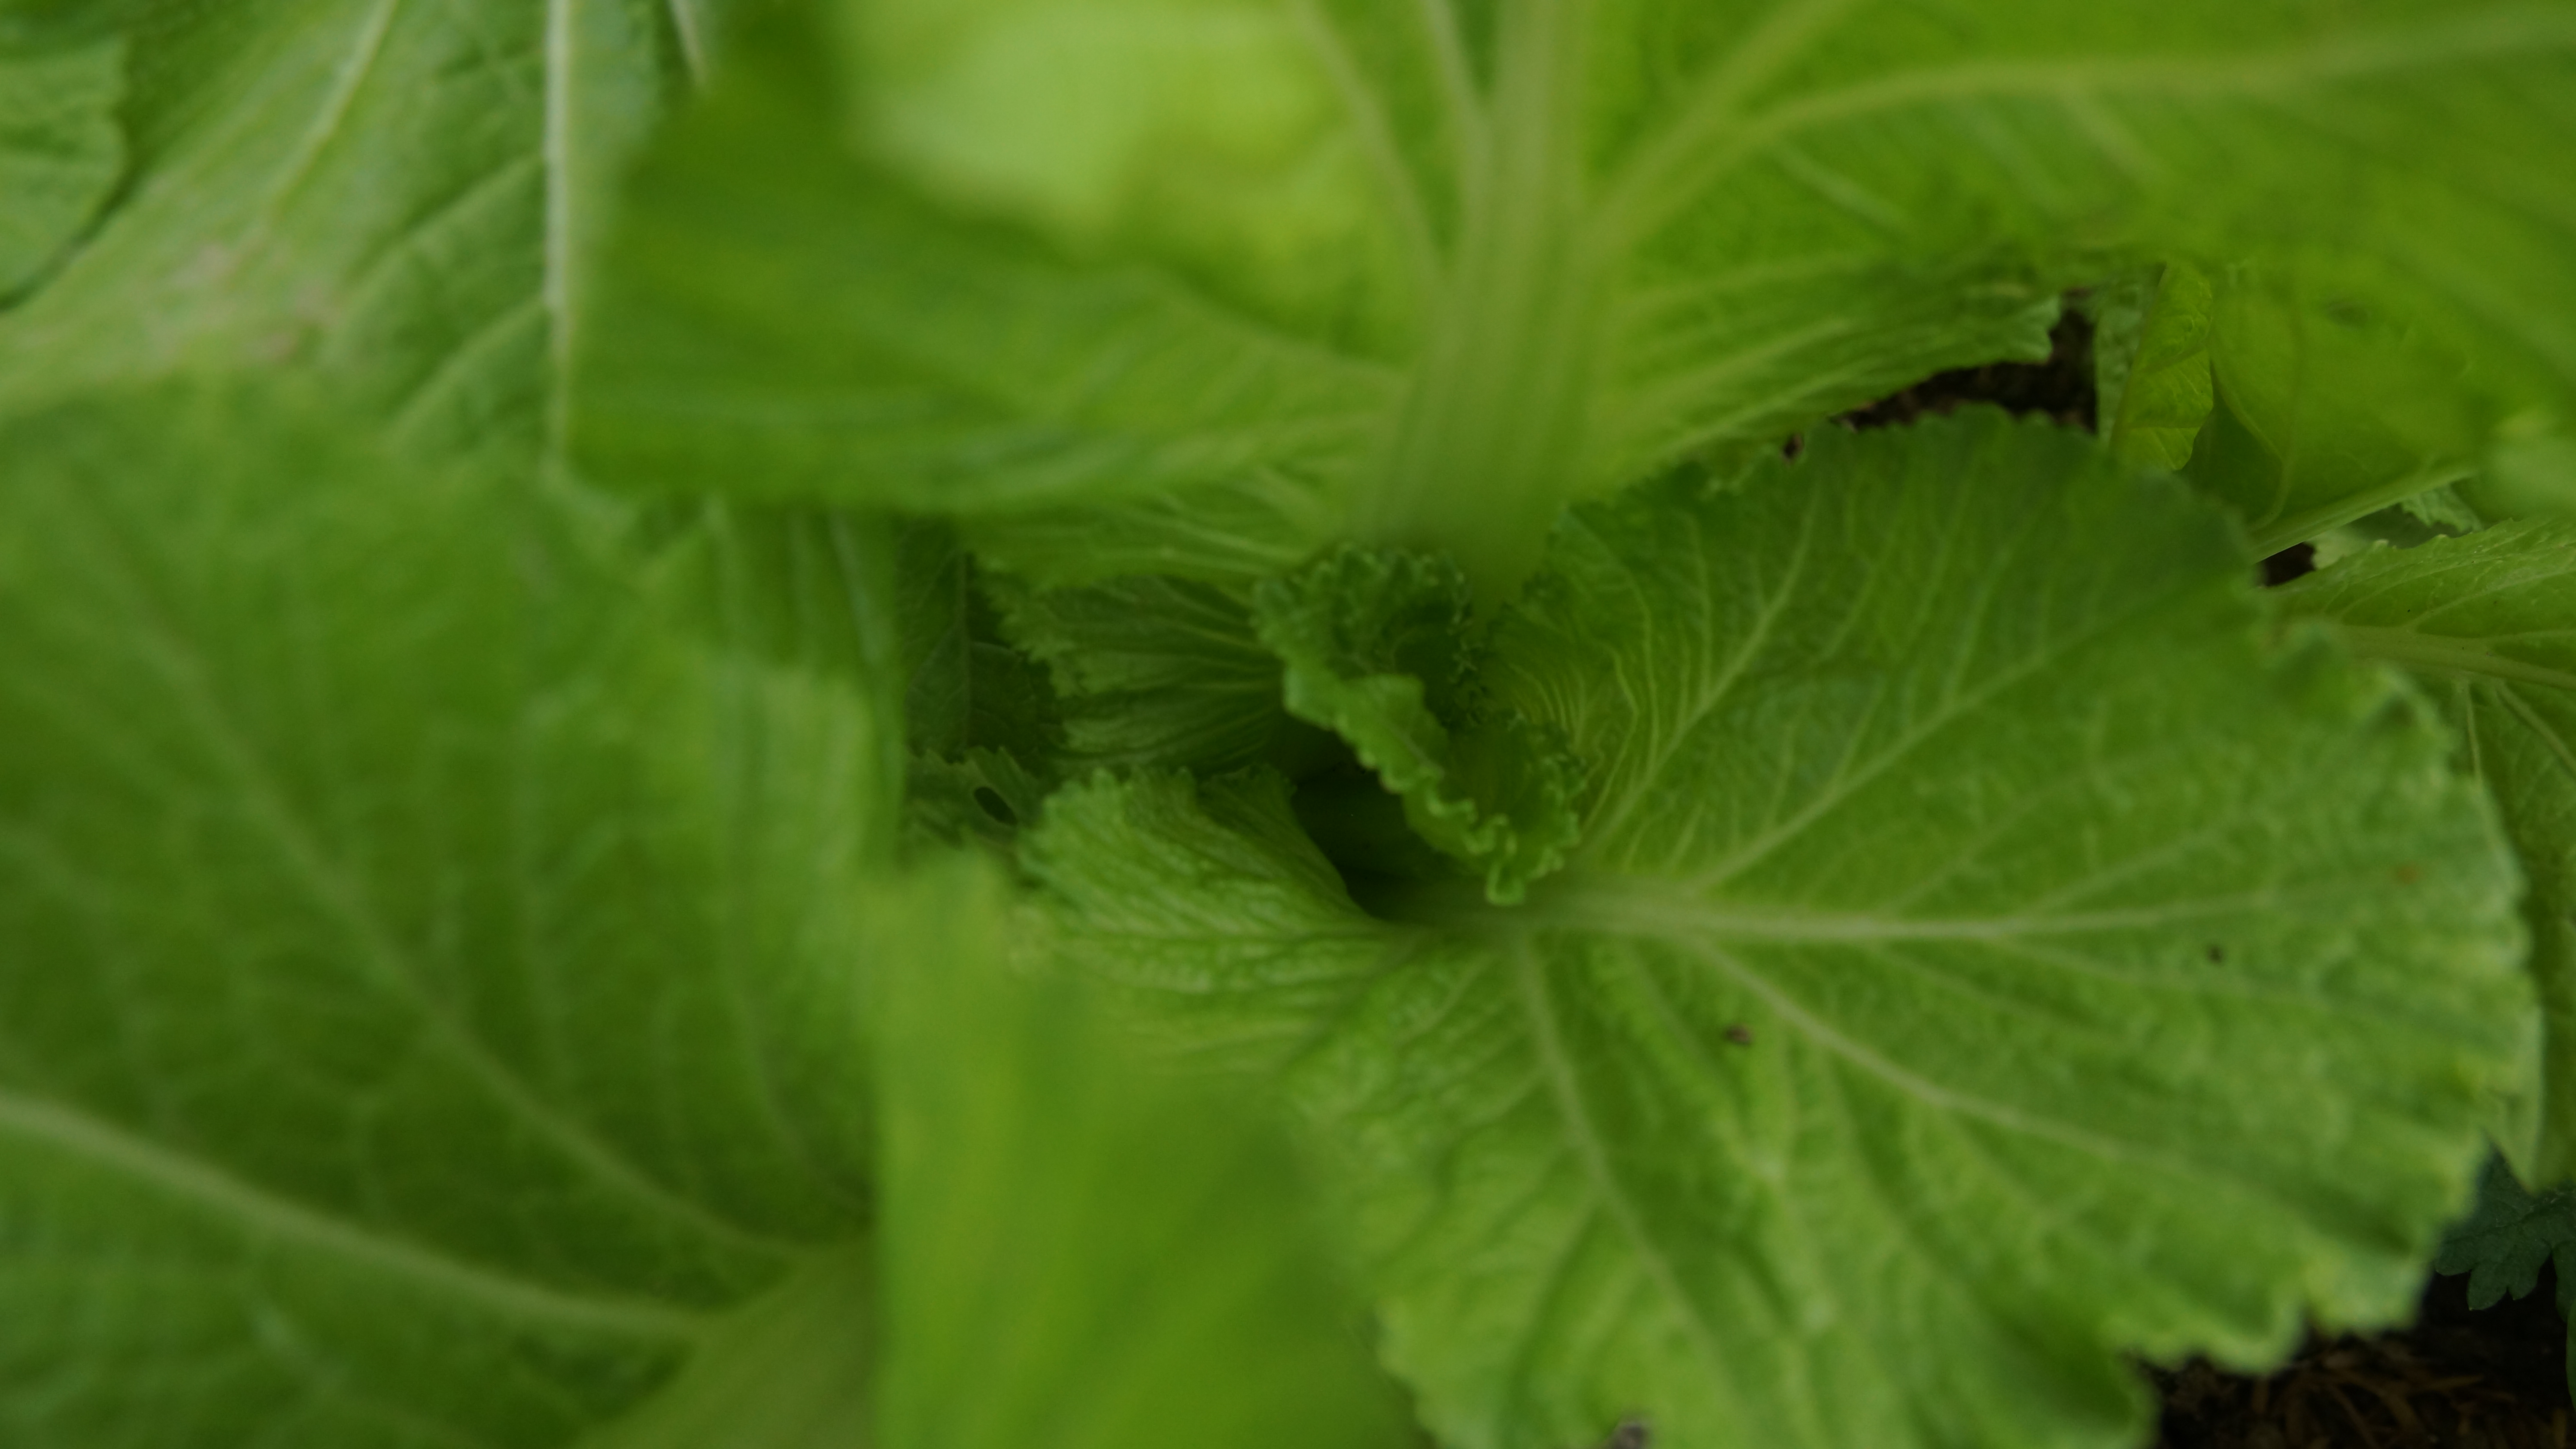
vegetables, leaf, plant, herb, perilla frutescens, perilla, spring greens, leaf vegetable, annual plant, plant stem